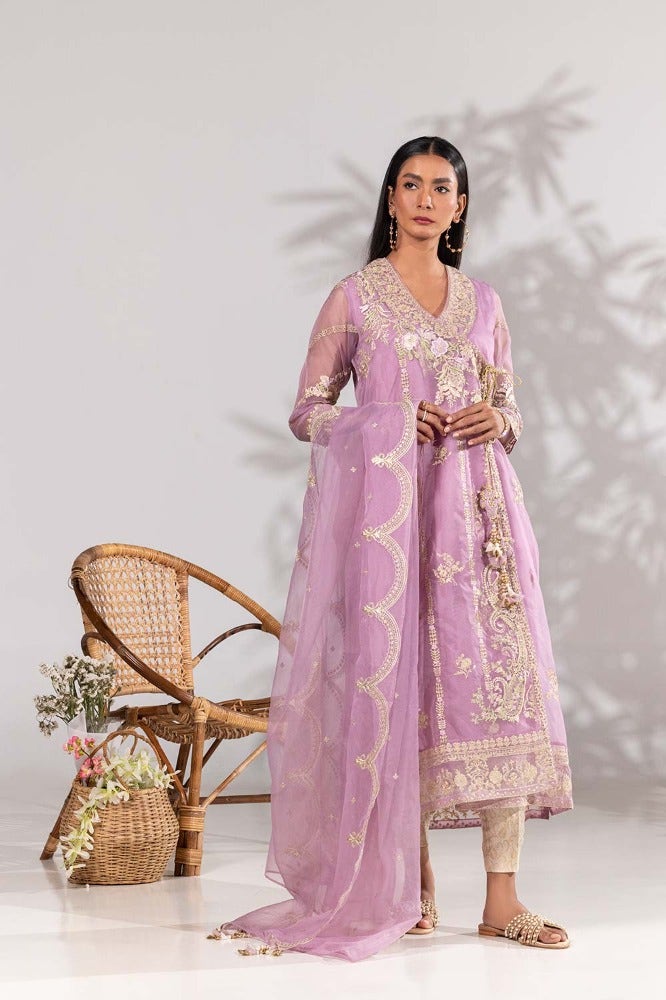
lavender embroidered net salwar suit